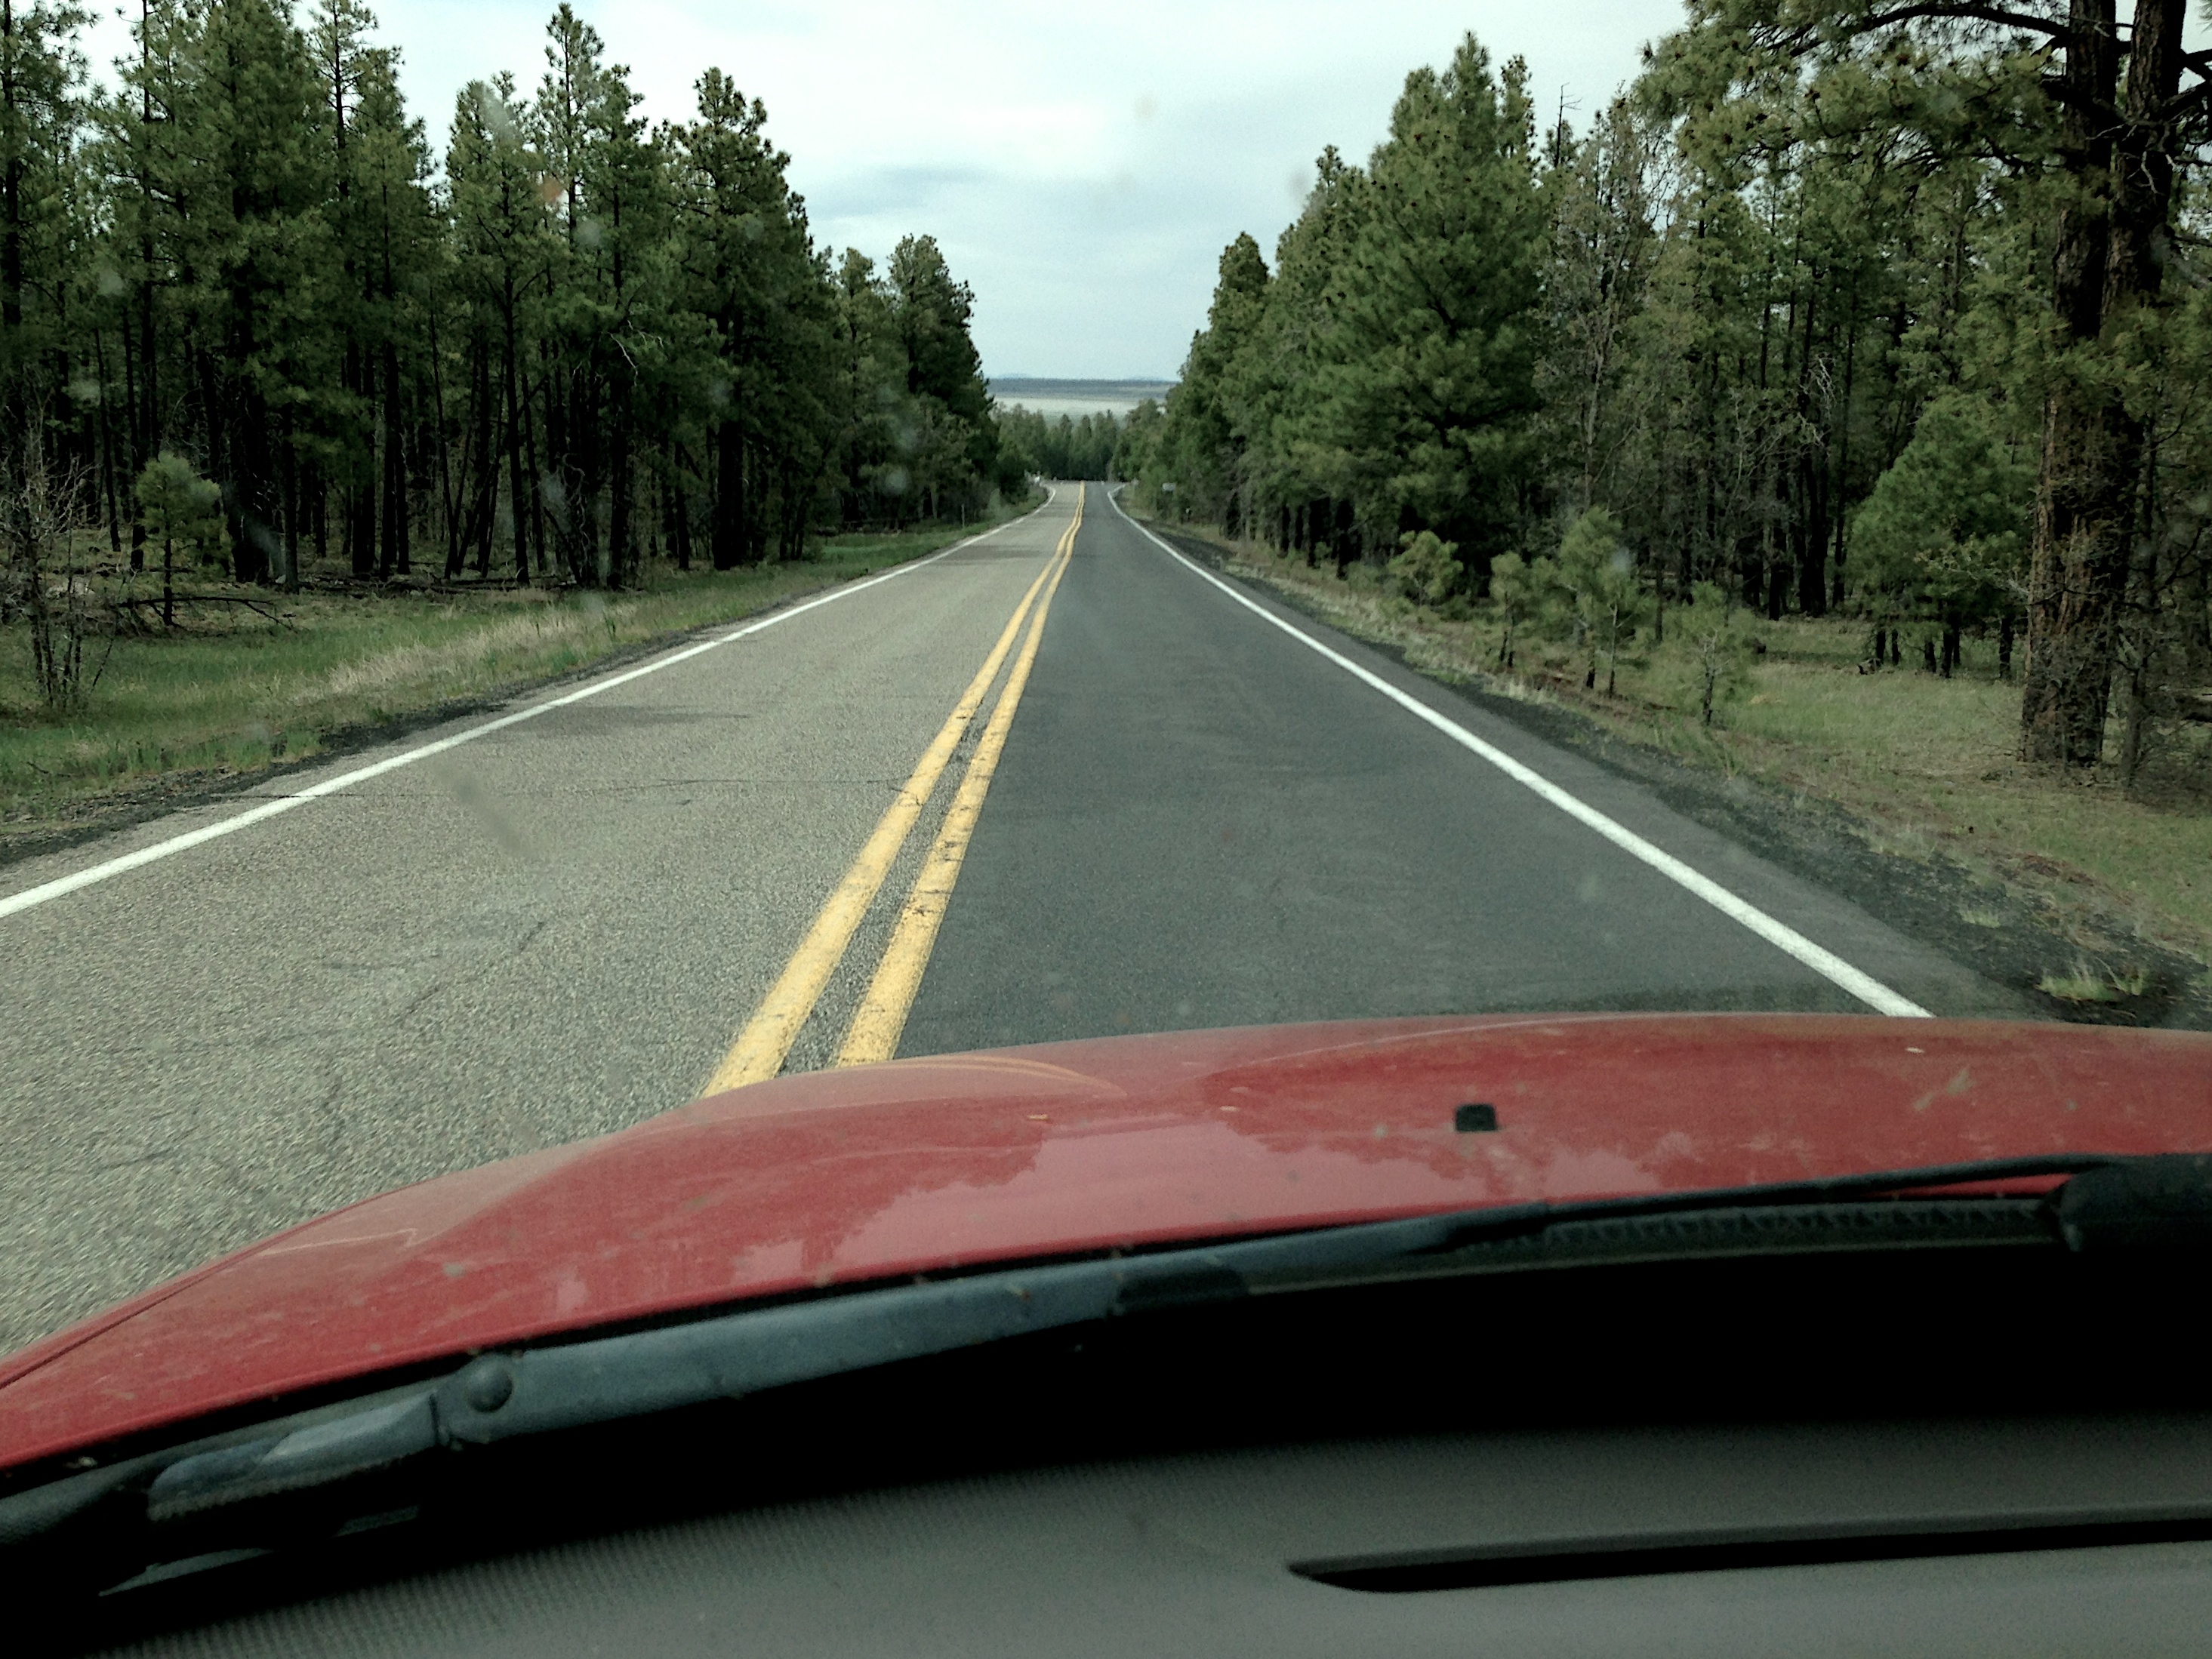
road, car, highway, driving, vehicle, lane, road trip, infrastructure, raildog, automotive exterior